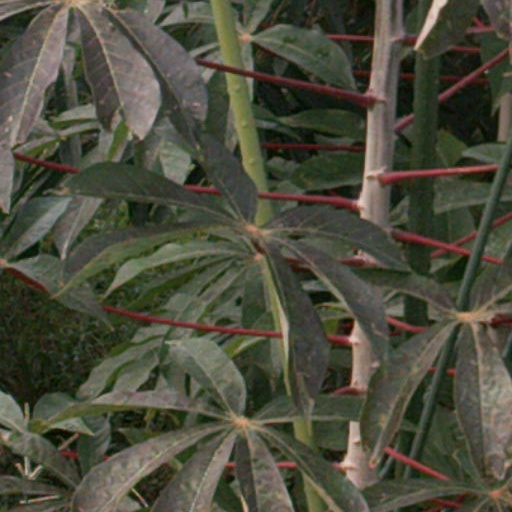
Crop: cassava